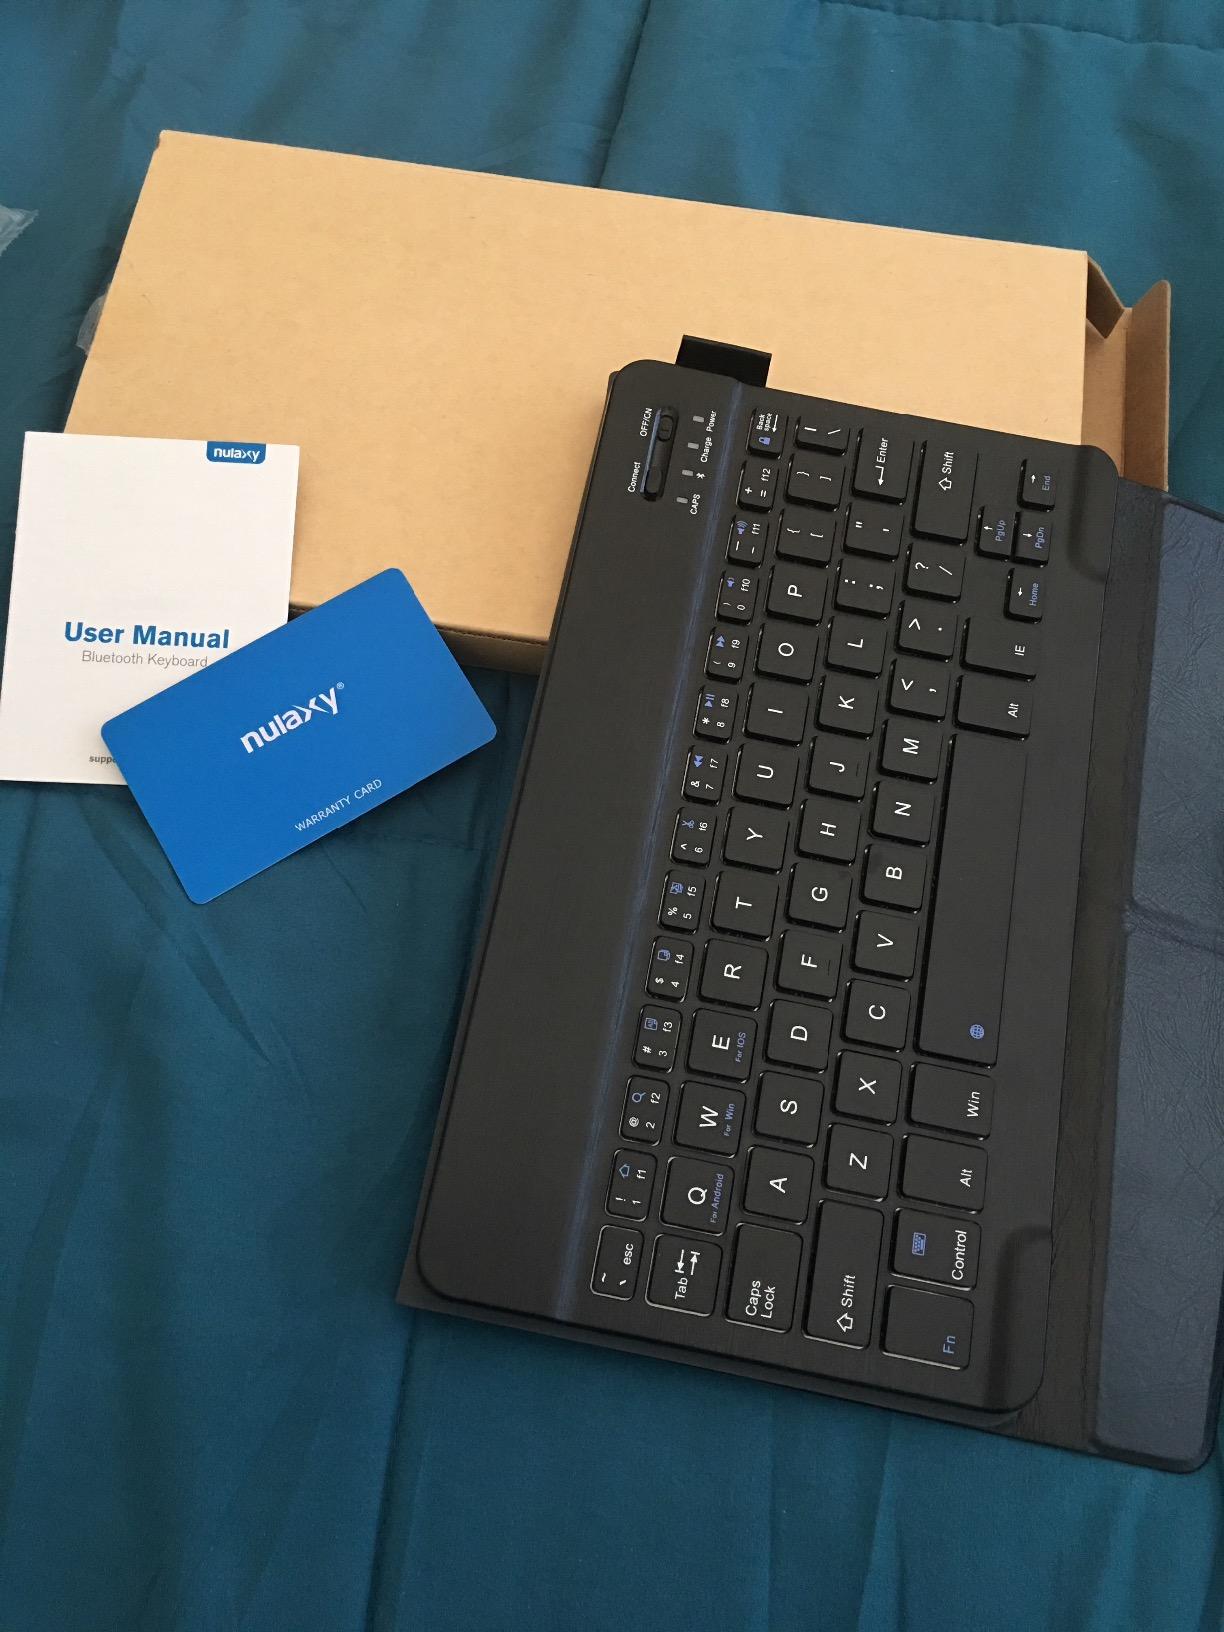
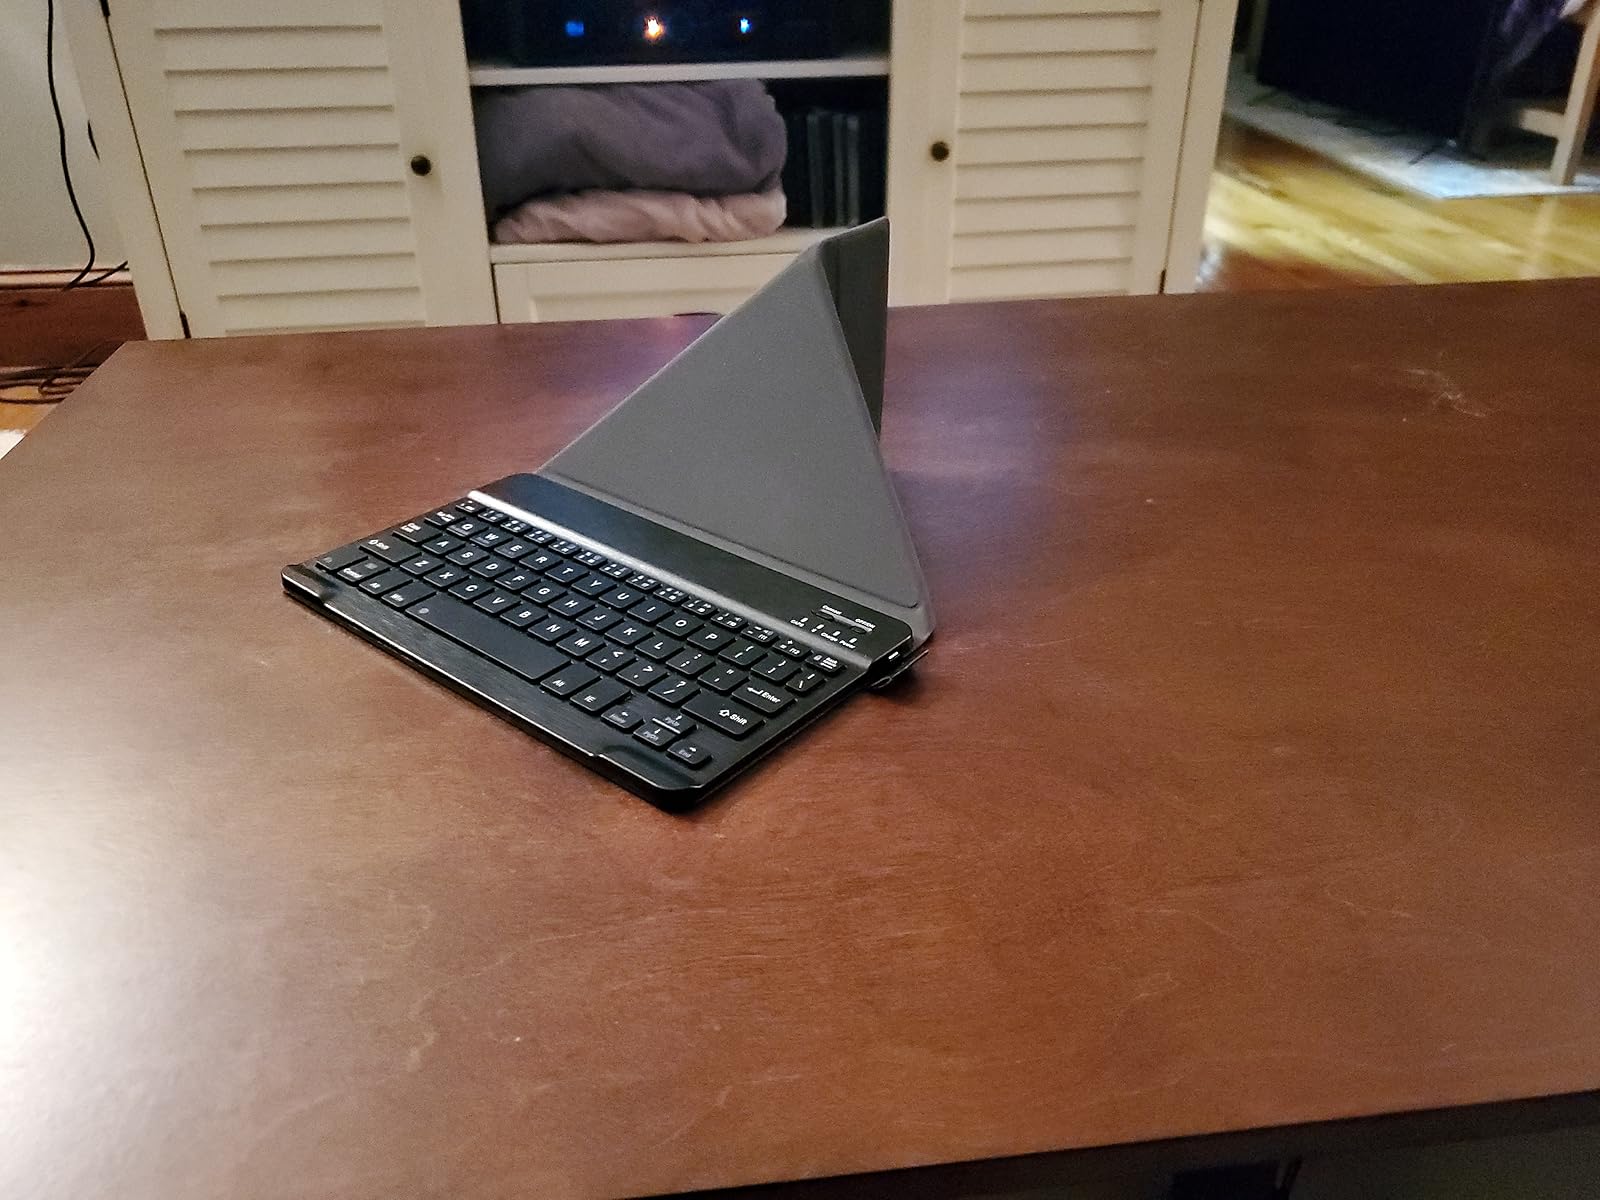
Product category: keyboard
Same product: yes